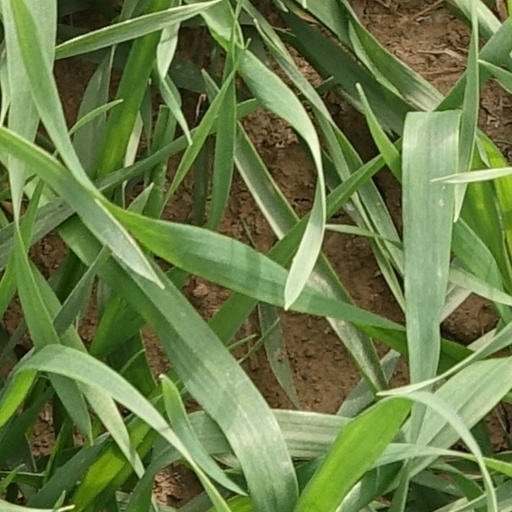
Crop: wheat